Dick Ellis

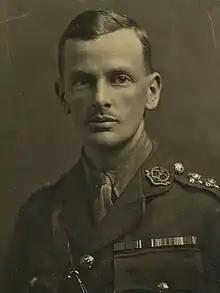
Dick Ellis in 1919

Following the outbreak of the First World War (1914–18), Ellis enlisted as a private in the 100th Provisional Battalion, headquartered in Aldeburgh, Suffolk, a unit of the Territorial Force and later known as the 29th (City of London) Battalion.